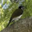
Label: bird